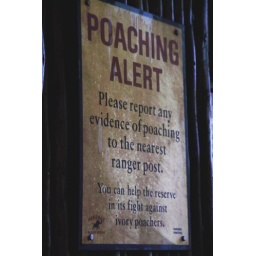
A sign in animal kingdom